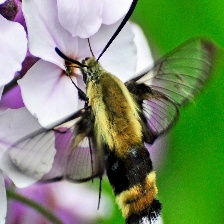
Species: CLEARWING MOTH